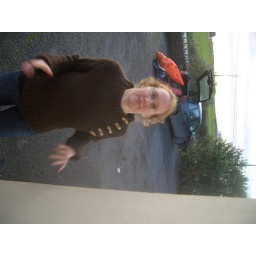
Jen really doesn't want anyone to see the body bag in the car ...